Get Shorty (film)

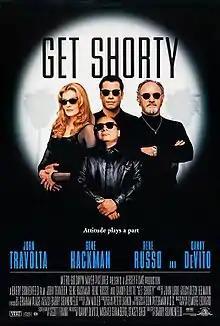
Theatrical release poster

Get Shorty is a 1995 American gangster comedy film directed by Barry Sonnenfeld and written by Scott Frank, based on Elmore Leonard's 1990 novel. The film stars John Travolta, Gene Hackman, Rene Russo, Delroy Lindo, James Gandolfini, Dennis Farina, and Danny DeVito. It follows Chili Palmer (Travolta), a Miami mobster and loan shark who inadvertently gets involved in Hollywood feature film production. The film's success launched its titular franchise, including a sequel titled "Be Cool" (2005) and a television series, which debuted in 2017.